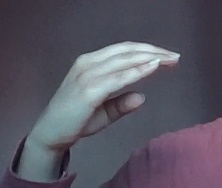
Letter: jeem